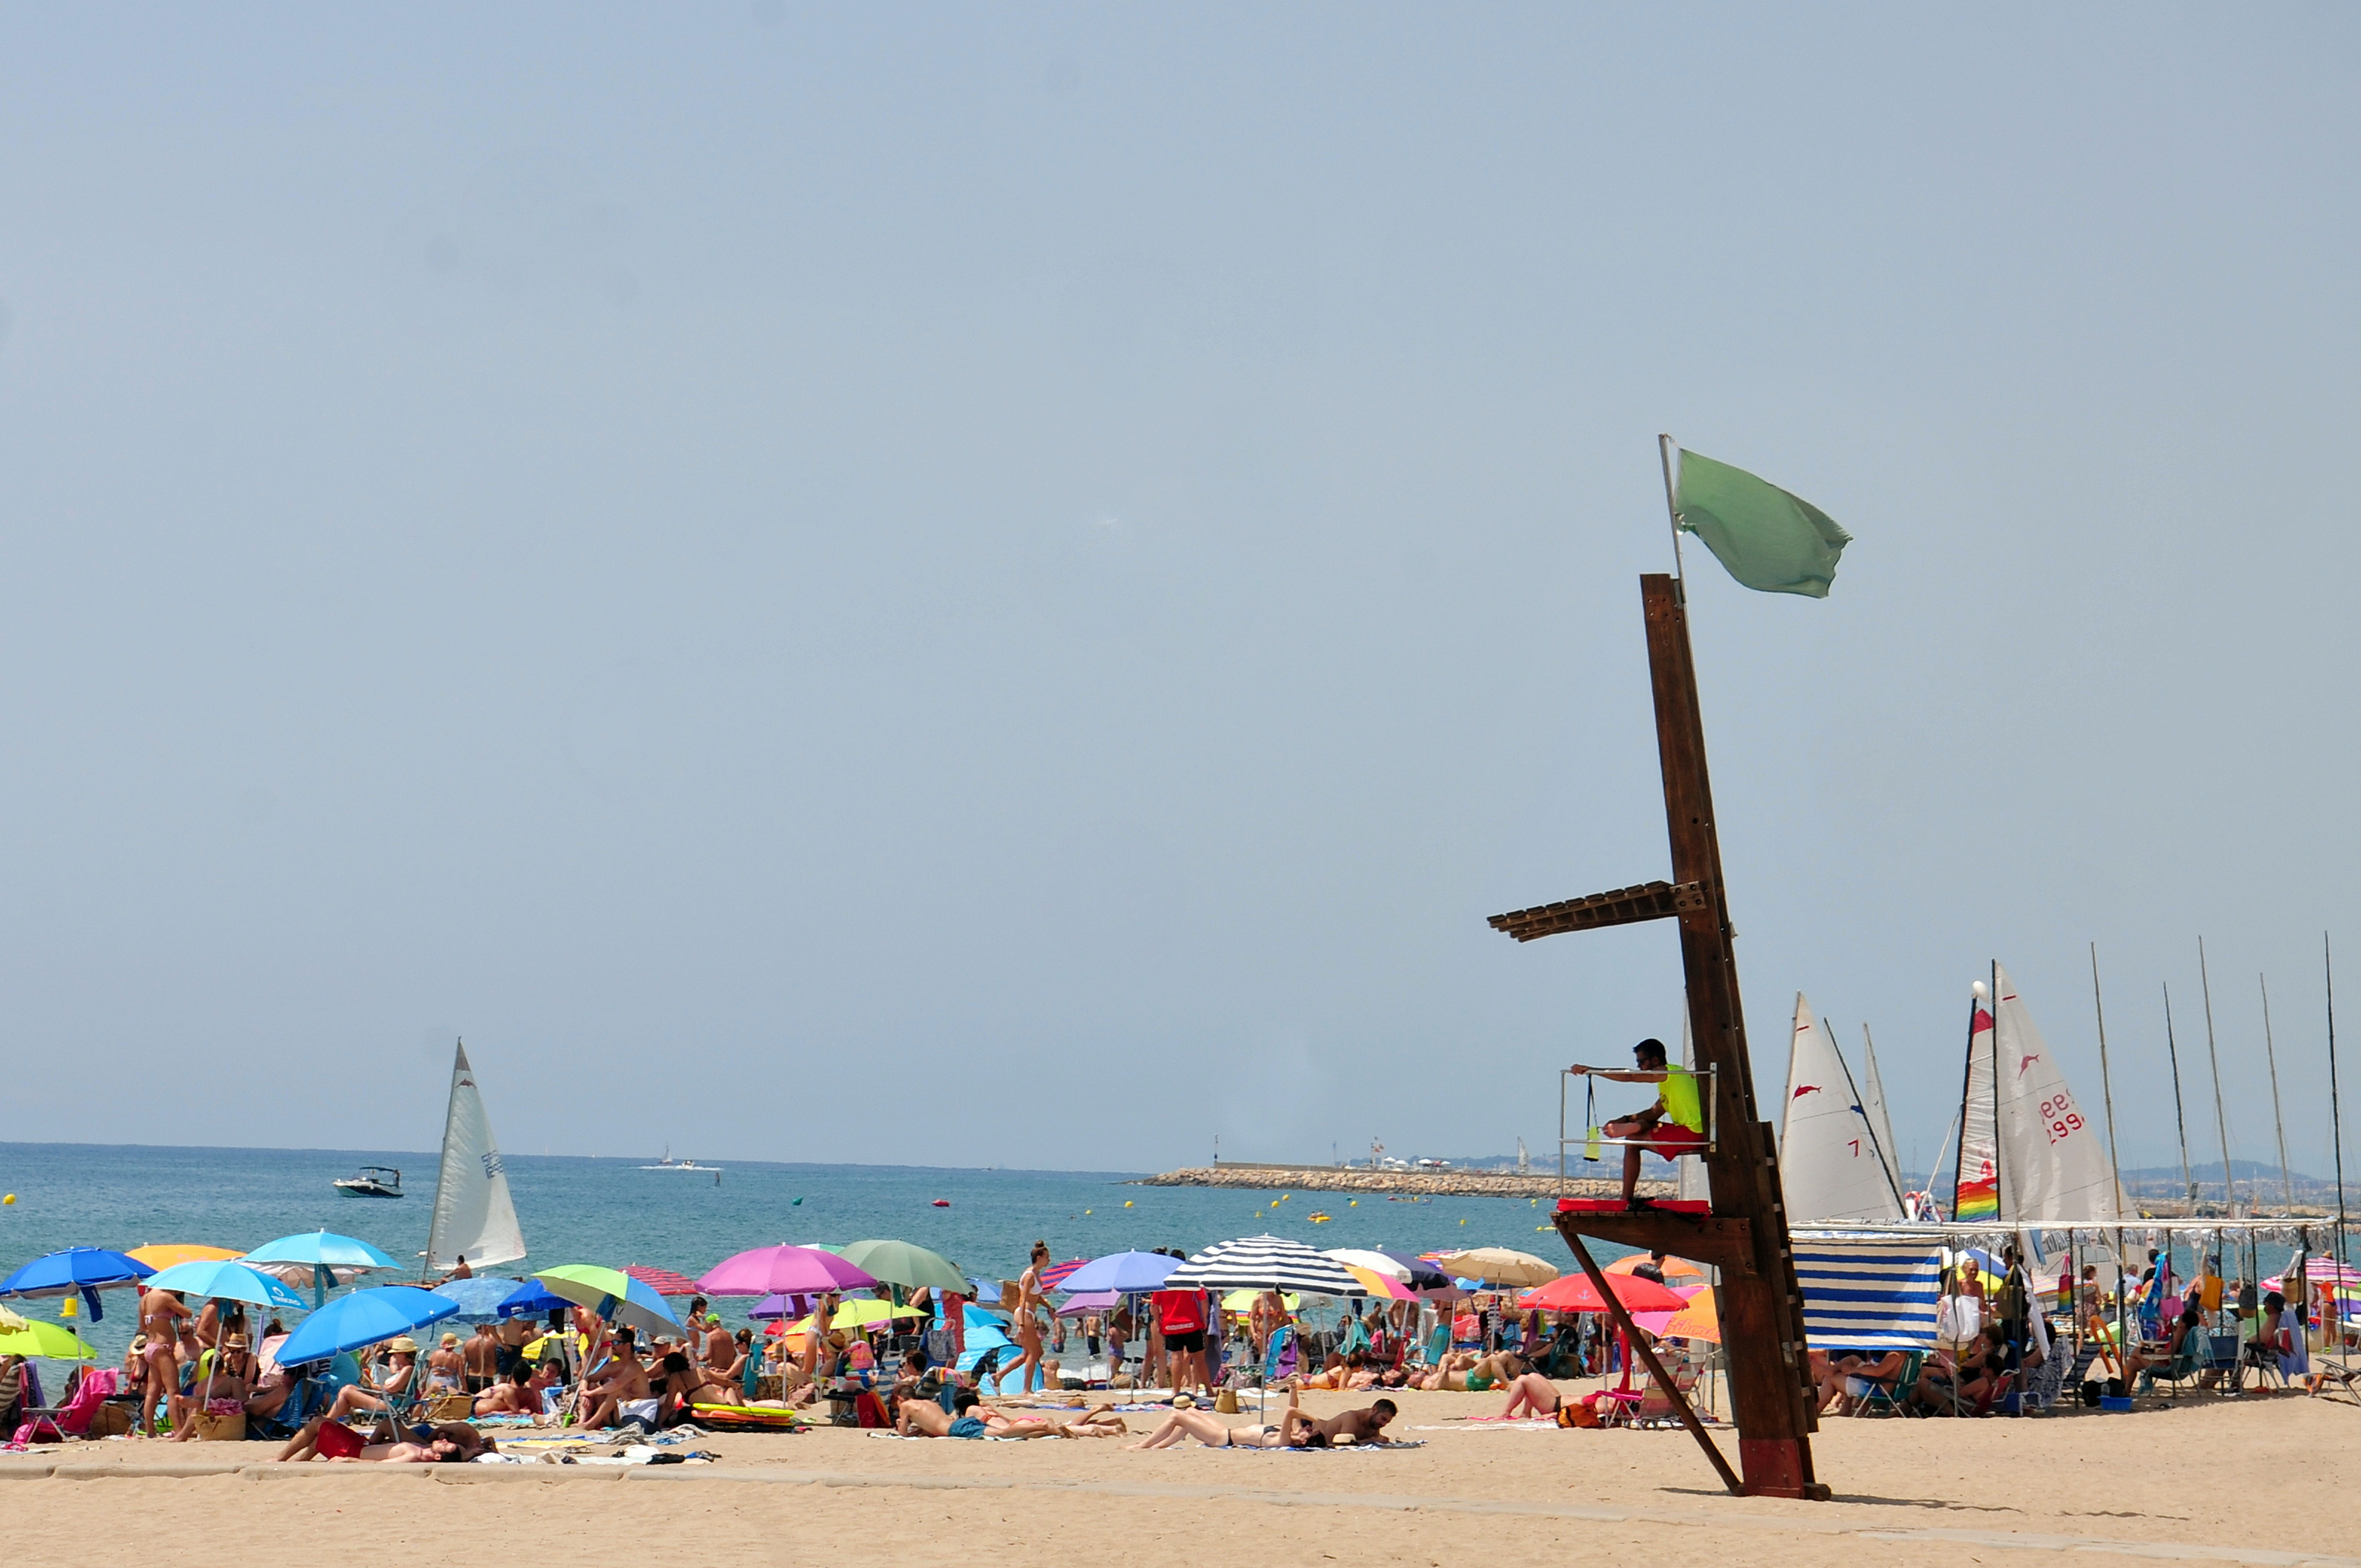
beach, watchers, spain, summer, sea, safety, nautical, People on beach, sand, sky, vacation, tourism, shore, coast, ocean, tree, horizon, coastal and oceanic landforms, travel, vehicle, cloud, wind, sun tanning, leisure, umbrella, holiday, crowd